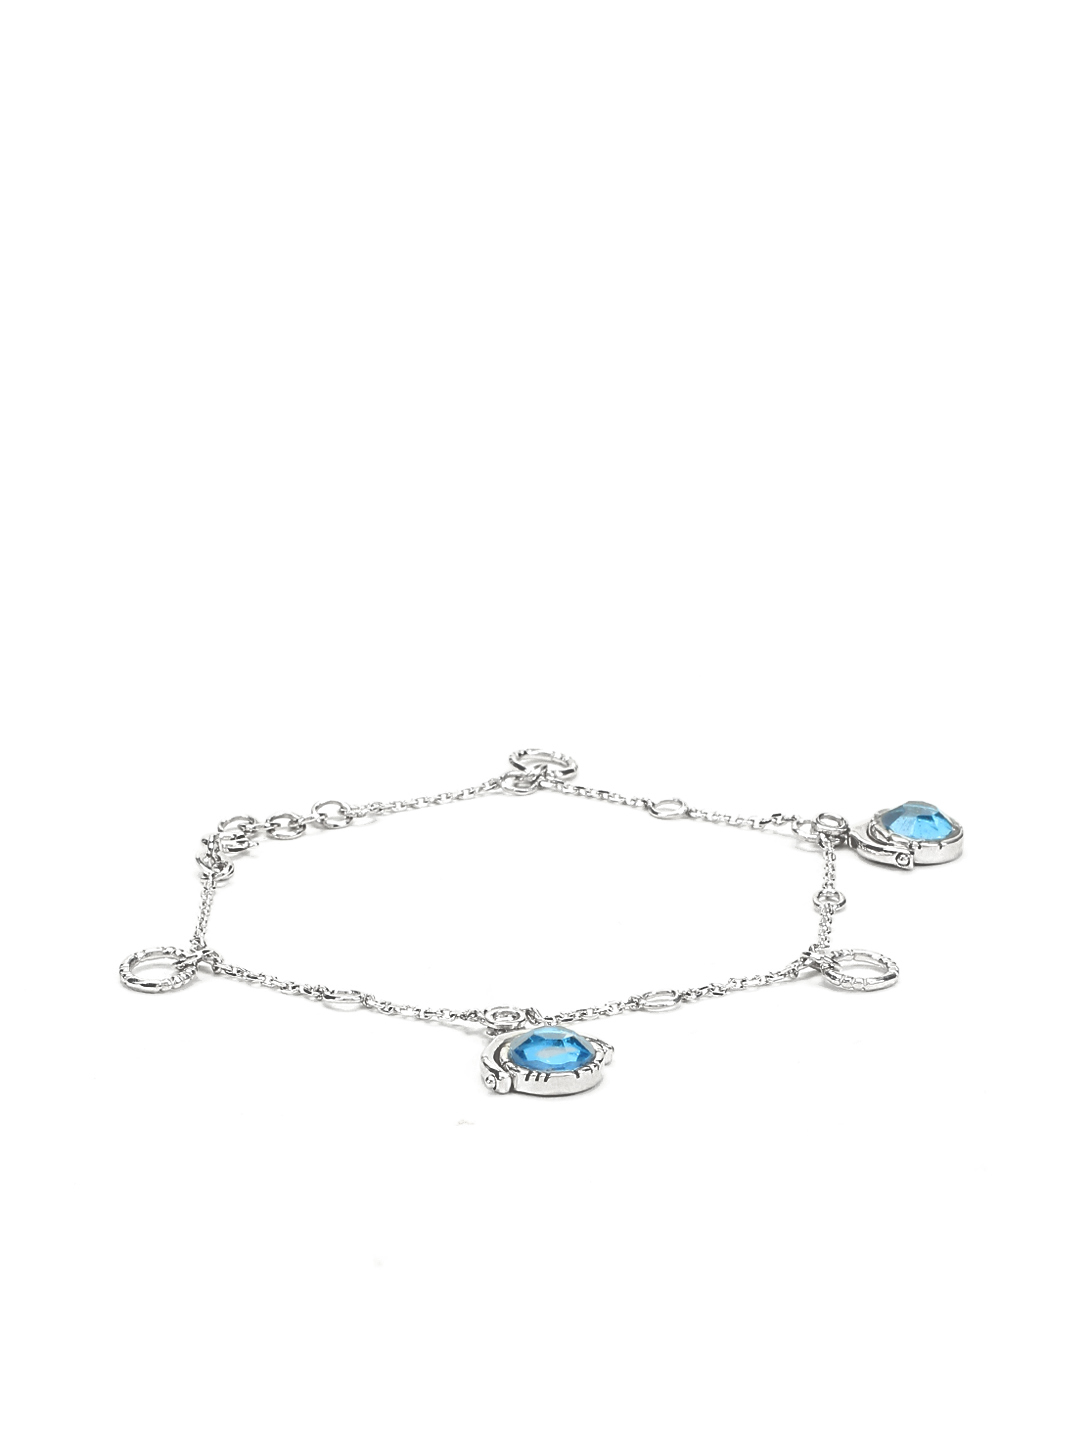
Lucera  Silver Bracelet
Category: Accessories / Jewellery / Bracelet
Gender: Women
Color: Silver
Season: Summer 2012
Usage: Casual